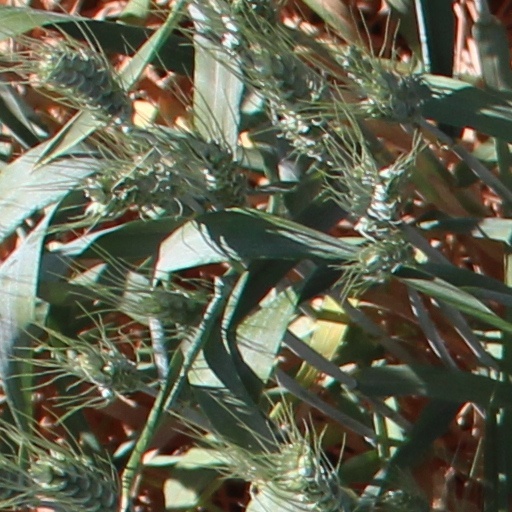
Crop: wheat